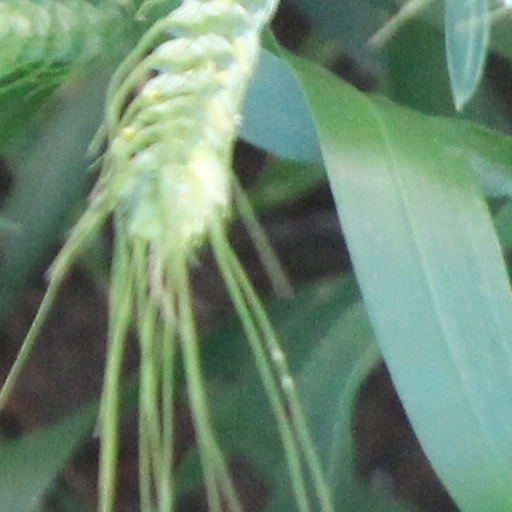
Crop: wheat